Fervaal

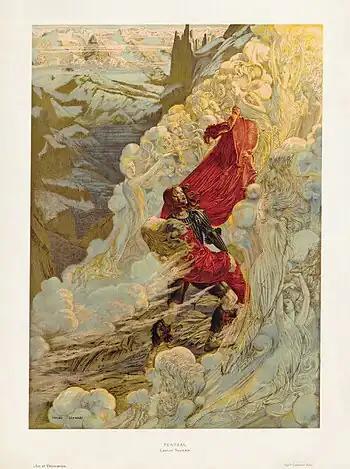
Illustration by Carlos Schwabe, for the Paris première

Fervaal, Op. 40, is an opera ("action musicale" or lyric drama) in three acts with a prologue by the French composer Vincent d'Indy. The composer wrote his own libretto, based in part on the lyric poem "Axel" by the Swedish author Esaias Tegnér. D'Indy worked on the opera during the years 1889 to 1895, and the score was published in 1895.